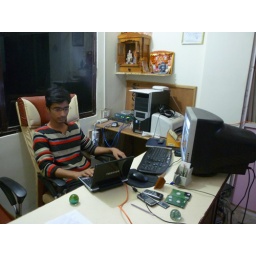
in office with laptop